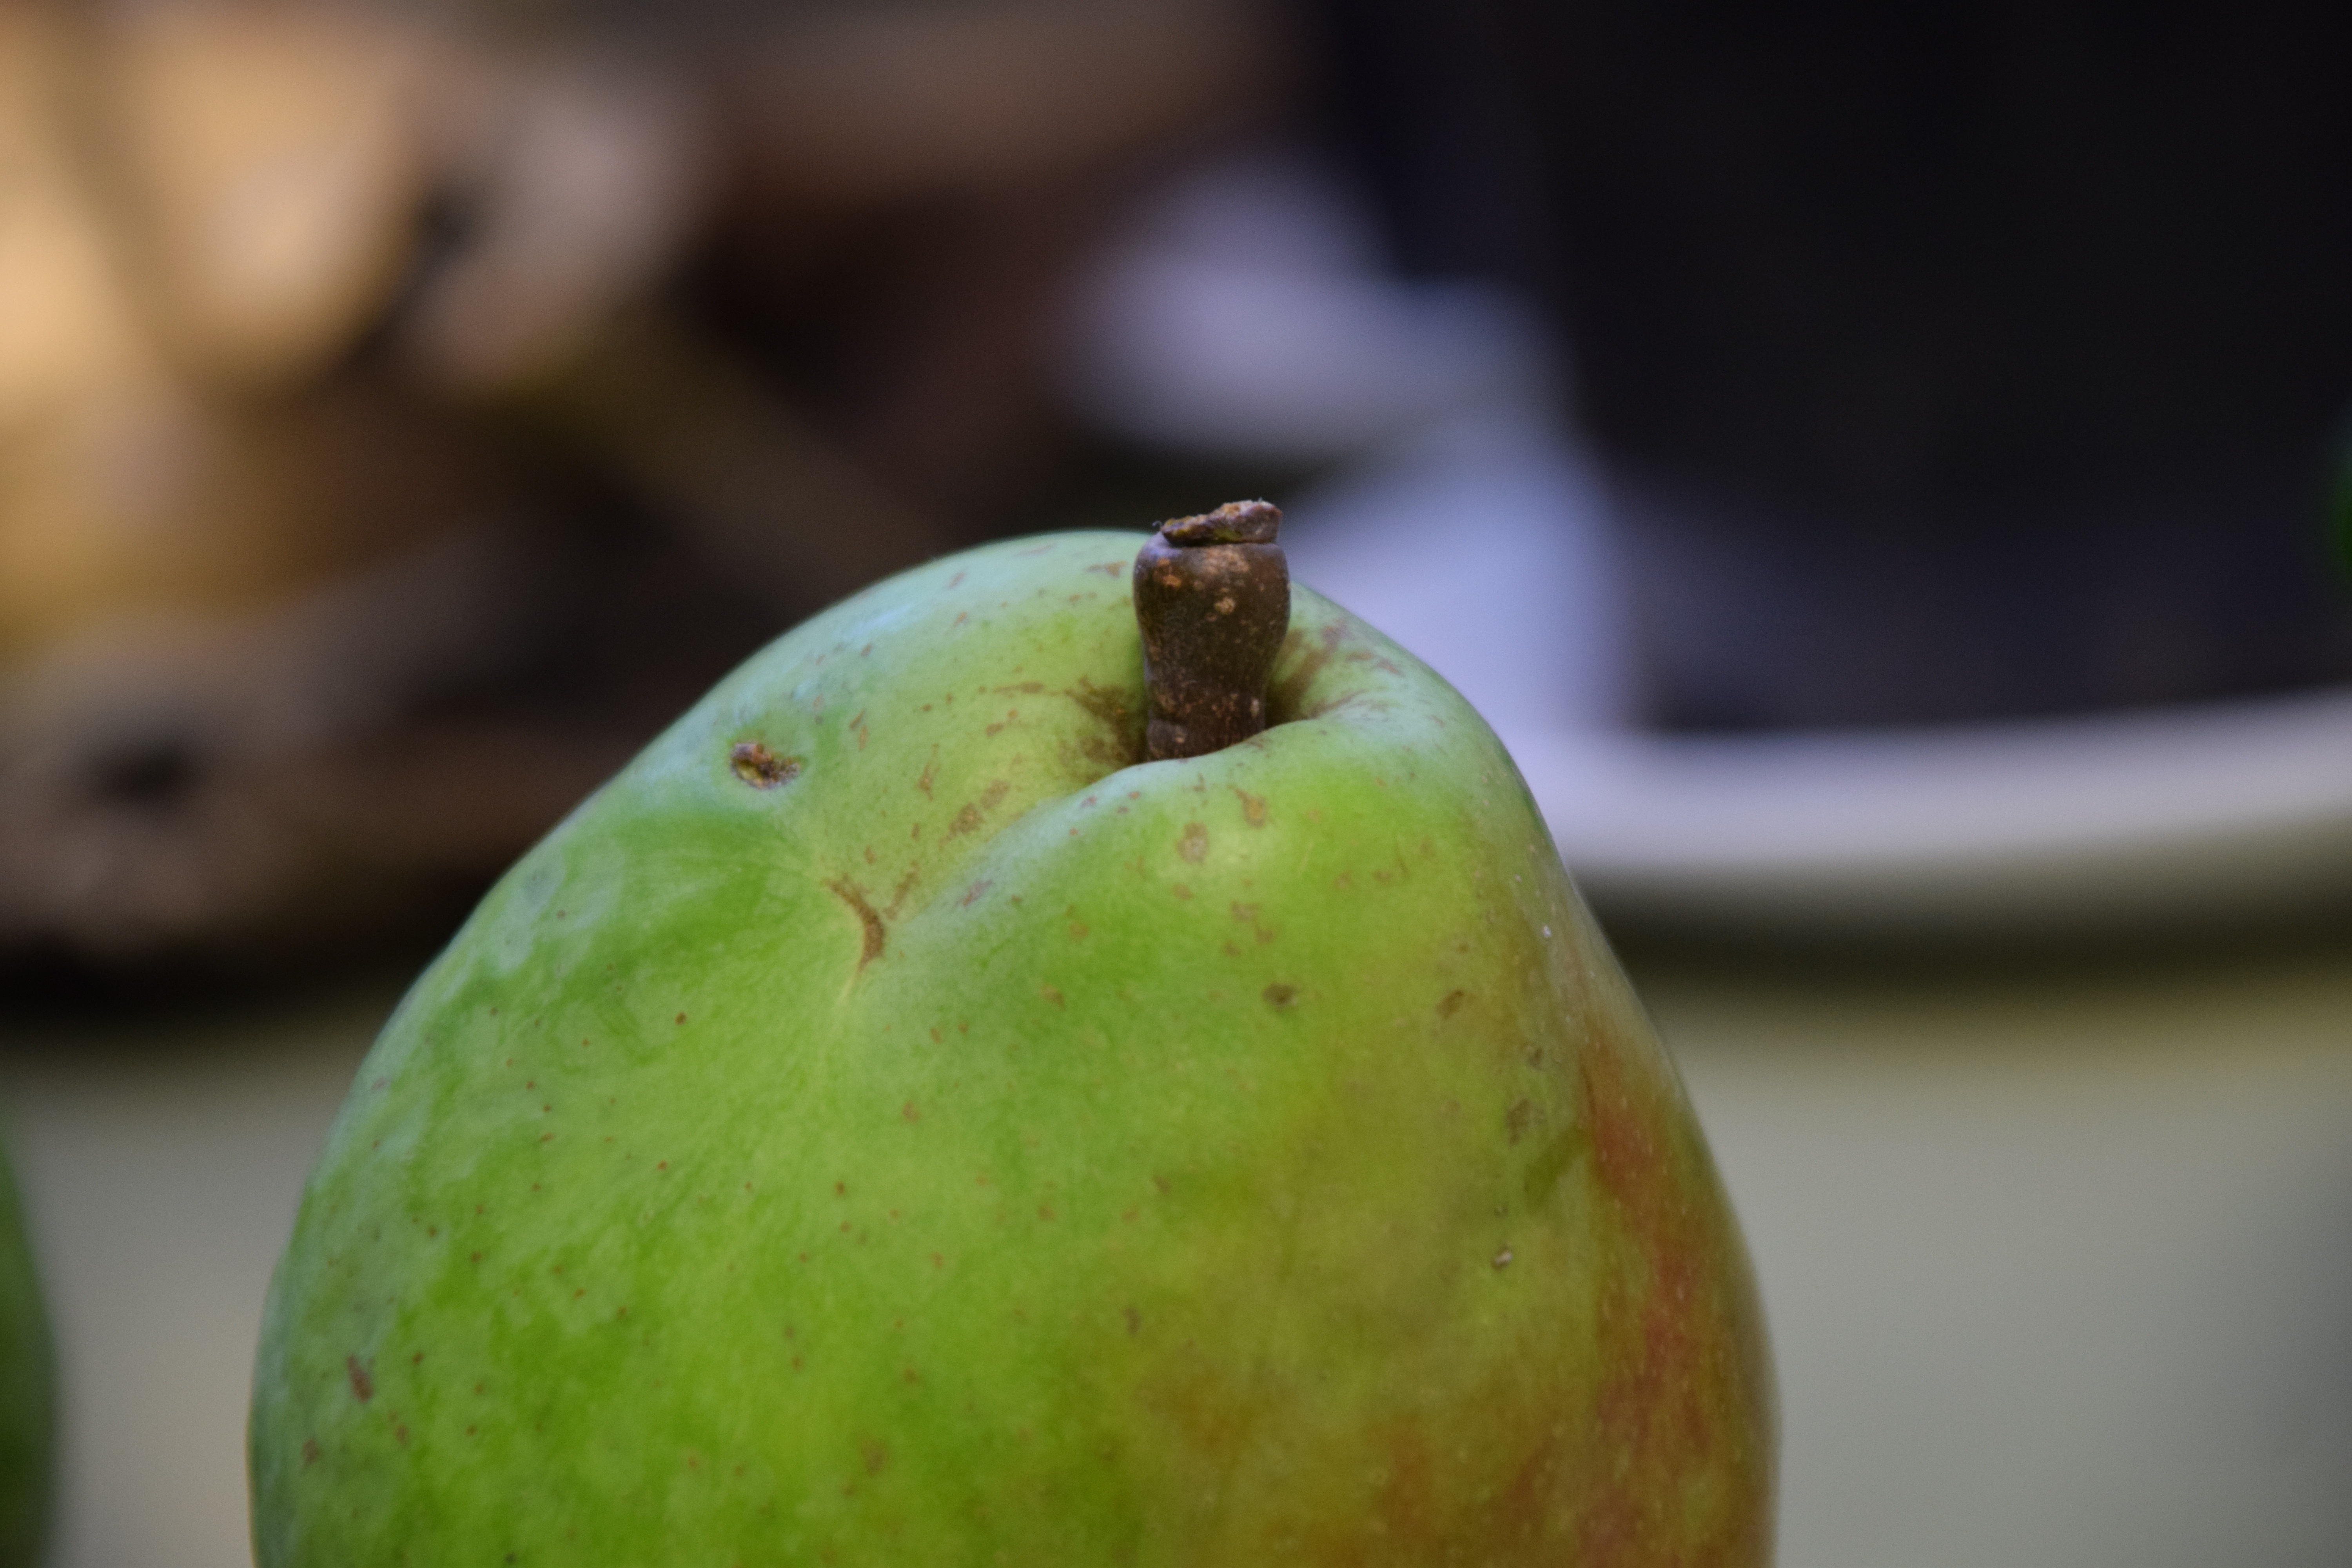
apple, plant, fruit, food, green, produce, pear, healthy, close, eat, close up, fruit tree, break, vitamins, frisch, macro photography, flowering plant, land plant